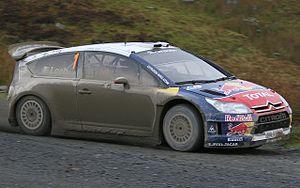
L'année 2009 marque l'une des saisons sportives les plus compliquées pour Sébastien Loeb depuis les prémices de sa carrière internationale. Après avoir remporté les cinq premières manches du Championnat du monde des rallyes, l'Alsacien fait soudainement face à plusieurs coups du sort lors de la période estivale. Le barème de points en vigueur favorisant avant tout la régularité, il cède la tête du classement mondial à Mikko Hirvonen et accumule un retard comptable significatif menaçant directement ses chances de conserver le titre. C'est finalement sur le fil, lors de la dernière épreuve du calendrier, qu'il parvient à décrocher un sixième sacre consécutif au terme d'un duel serré l'opposant à son adversaire finlandais. Toujours épaulé par son coéquipier Dani Sordo, il permet également à Citroën de remporter pour la cinquième fois le titre Constructeurs. Il poursuit enfin son apprentissage sur circuit en participant au coup d'envoi de la Super Série FFSA.